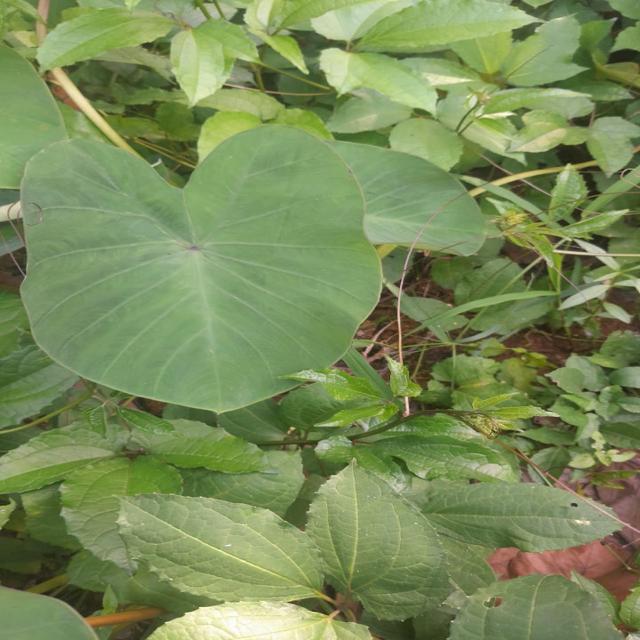
Label: Early_Blight